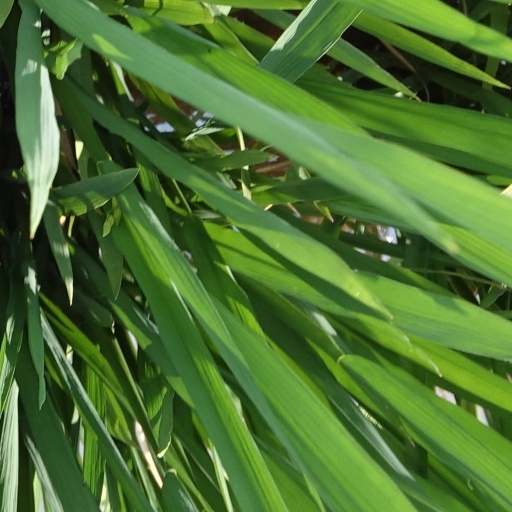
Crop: rice